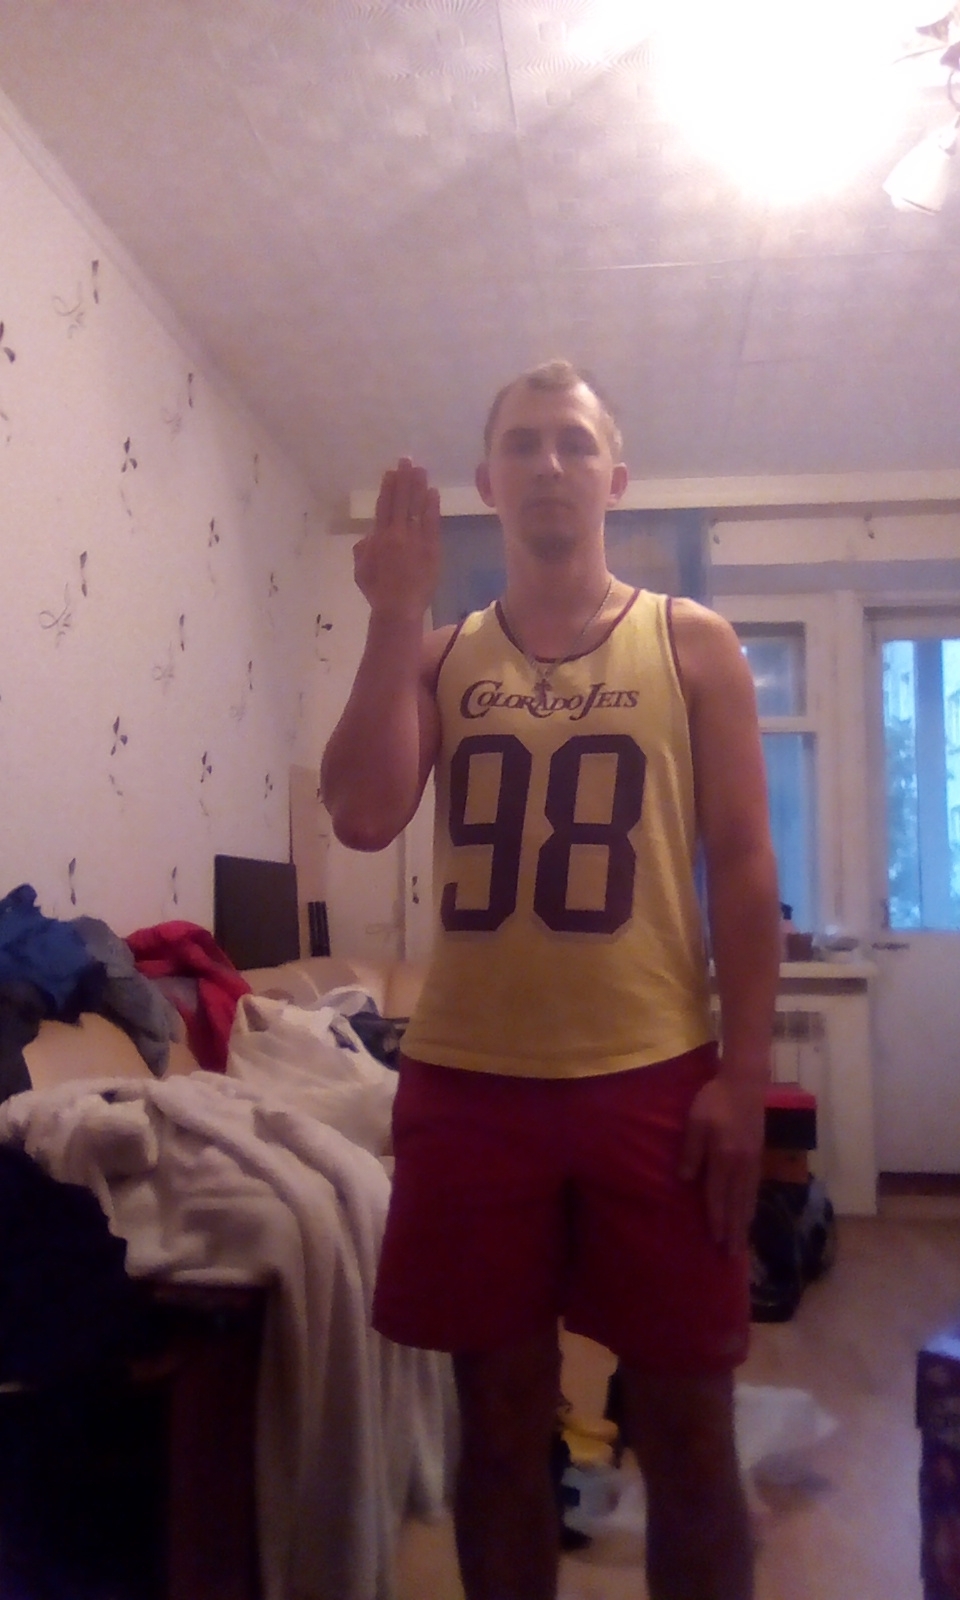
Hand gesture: stop_inverted